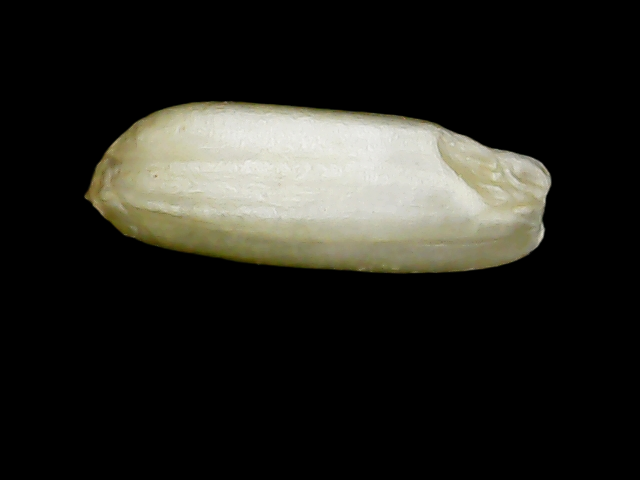
Rice variety: Binadhan10